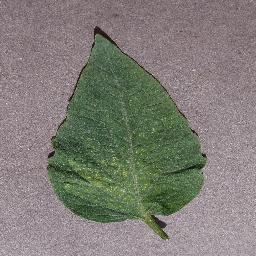
Label: Tomato___Spider_mites Two-spotted_spider_mite